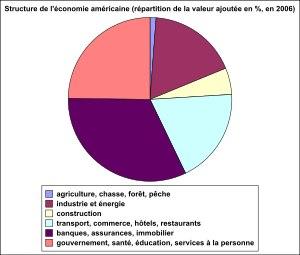
L'industrie aux États-Unis est un secteur important de l'économie. Les États-Unis occupent la première place mondiale pour la production industrielle en 2004.
Les États-Unis sont la première puissance économique mondiale.